Santo Domingo Affair

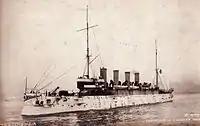
in 1904.

Wainwright arrived at Santo Domingo on the 10 February, finding that the USS "Columbia" had arrived on 8 February. The "Columbia" was under the command of Captain James M. Miller who was senior to Wainwright. Miller was anchored near the SS "New York", one of the merchant ships attacked in November 1903 by the Dominican cruiser "Presidente". On February 11, the launch from the "Columbia", flying the American flag, was sent in toward the docks escorting the "New York" whose crew intended to offload their cargo. As they did so, the insurgents violated a pre-established armistice by opening fire with their small arms. Several shots hit the steamer and a few grazed the navy launch but there were no casualties. The two American vessels withdrew. Wainwright, having informed his superiors and gotten their approval, launched an amphibious assault and naval bombardment after first warning the American consul and civilians living in the city. "Newark" opened fire with her broadside at 3:25 pm, while the "Columbia" covered the landing. Ten minutes later the bombardment ceased and a force of 375 Americans headed to the beach. The landing party was under the direct command of Lieutenant Commander James P. Parker, the executive officer on the "Columbia"; the marines were led by Captain Albert S. Mclemore.